Jacques Cœur

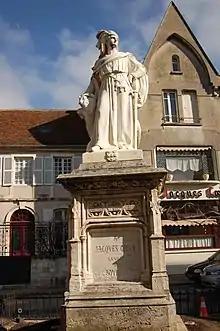
Monument to Jacques Cœur by Auguste Préault in Bourges, late 1870s

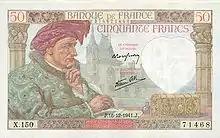
Banknote featuring Jacques Cœur, 1940

The urban palace Jacques Cœur had built for himself in Bourges, or Palais Jacques-Cœur, is a major monument of French 15th-century civil architecture. It was converted into a court house in the 19th century, and carefully restored in the 20th century.